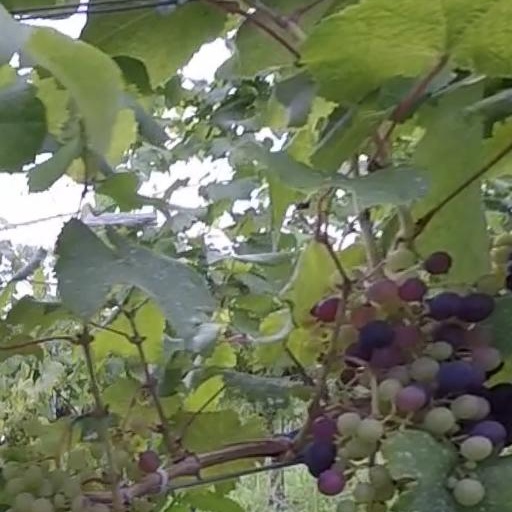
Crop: grape